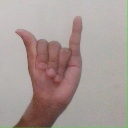
अक्षर: य